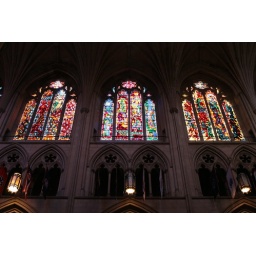
There are 215 stained glass windows in the cathedral.